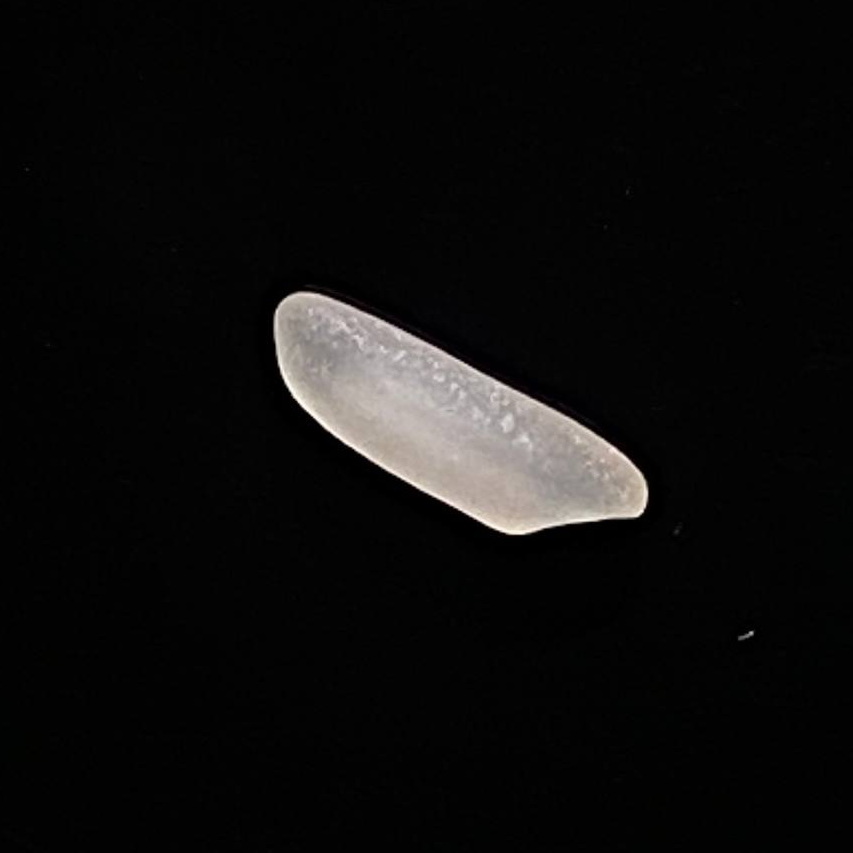
Rice variety: Shampakatari